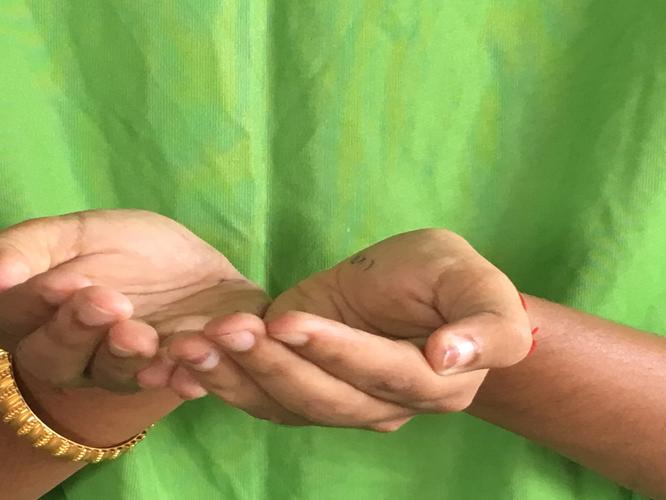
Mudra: Pushpaputa
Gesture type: double_hand